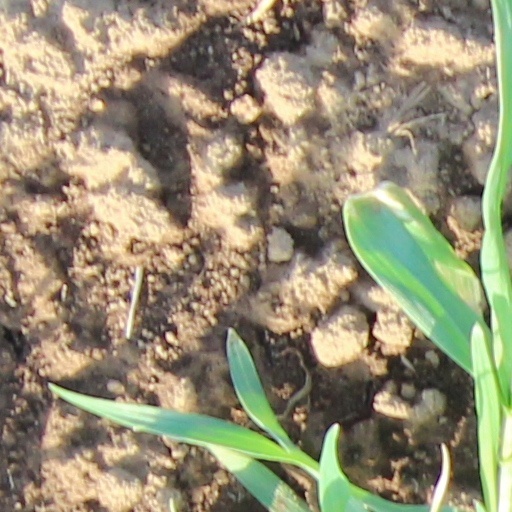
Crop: wheat